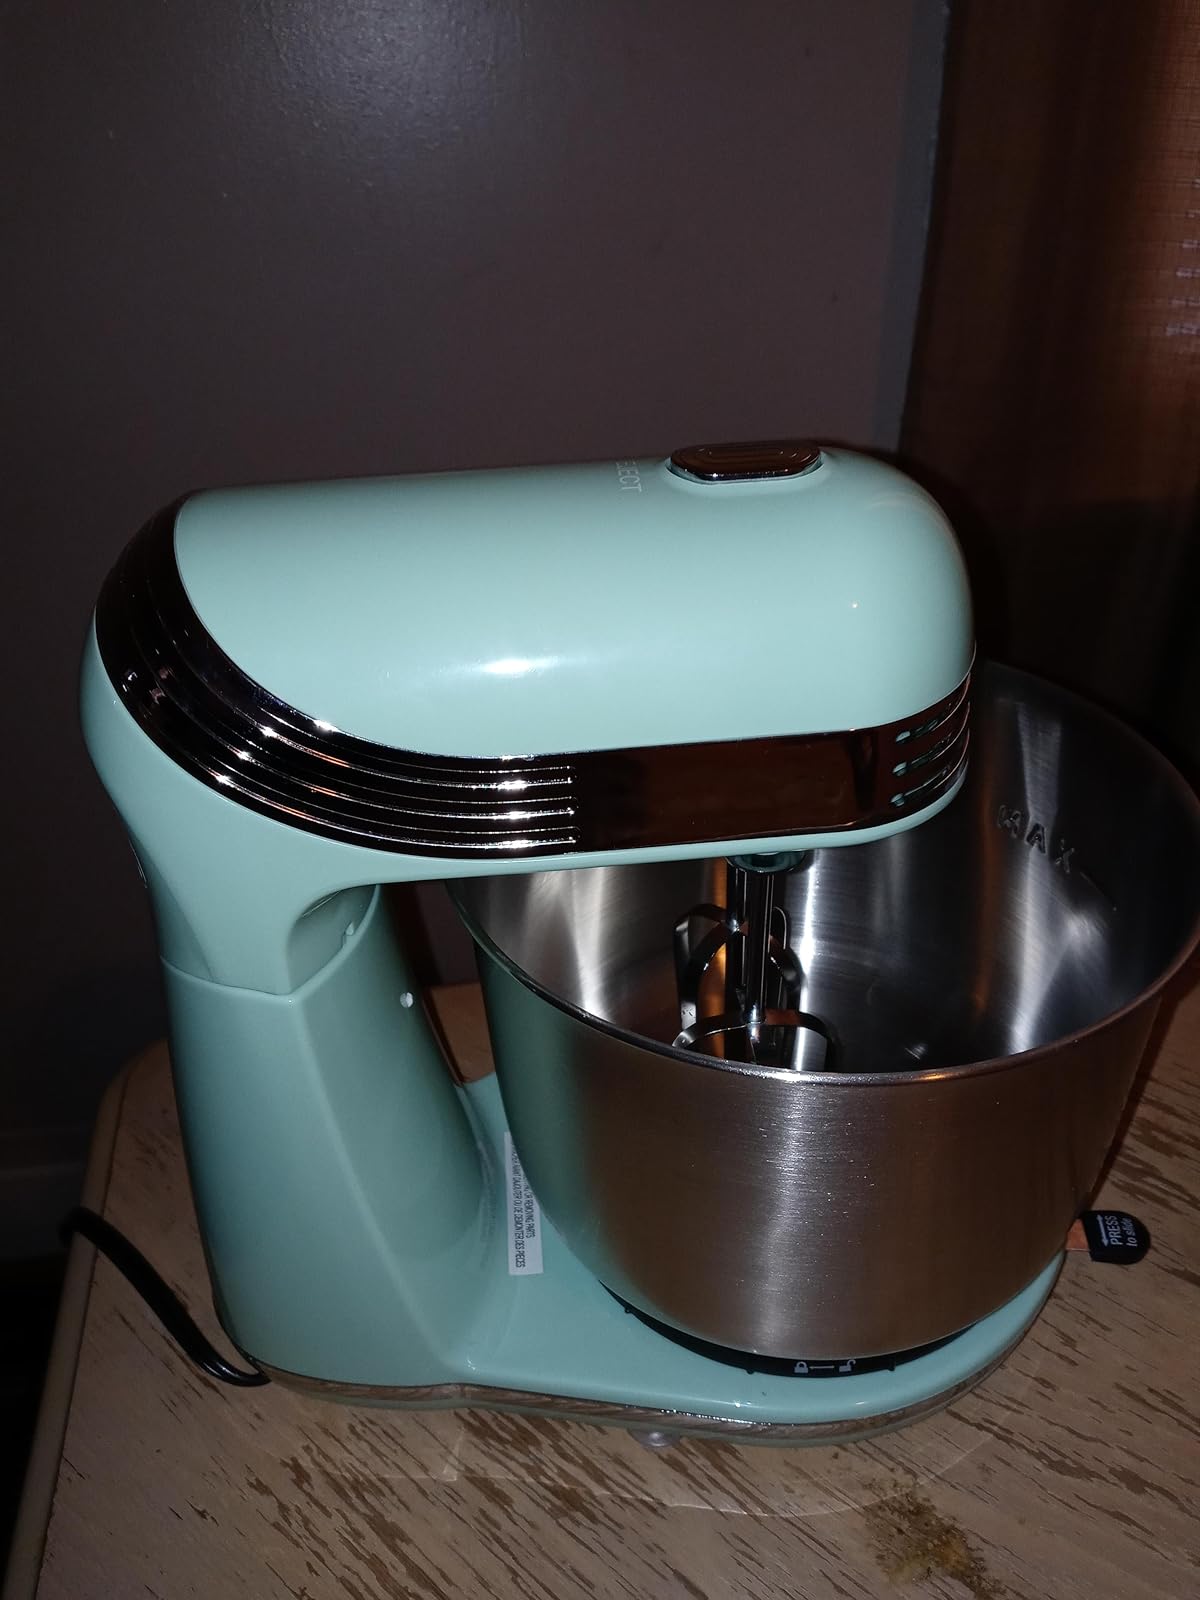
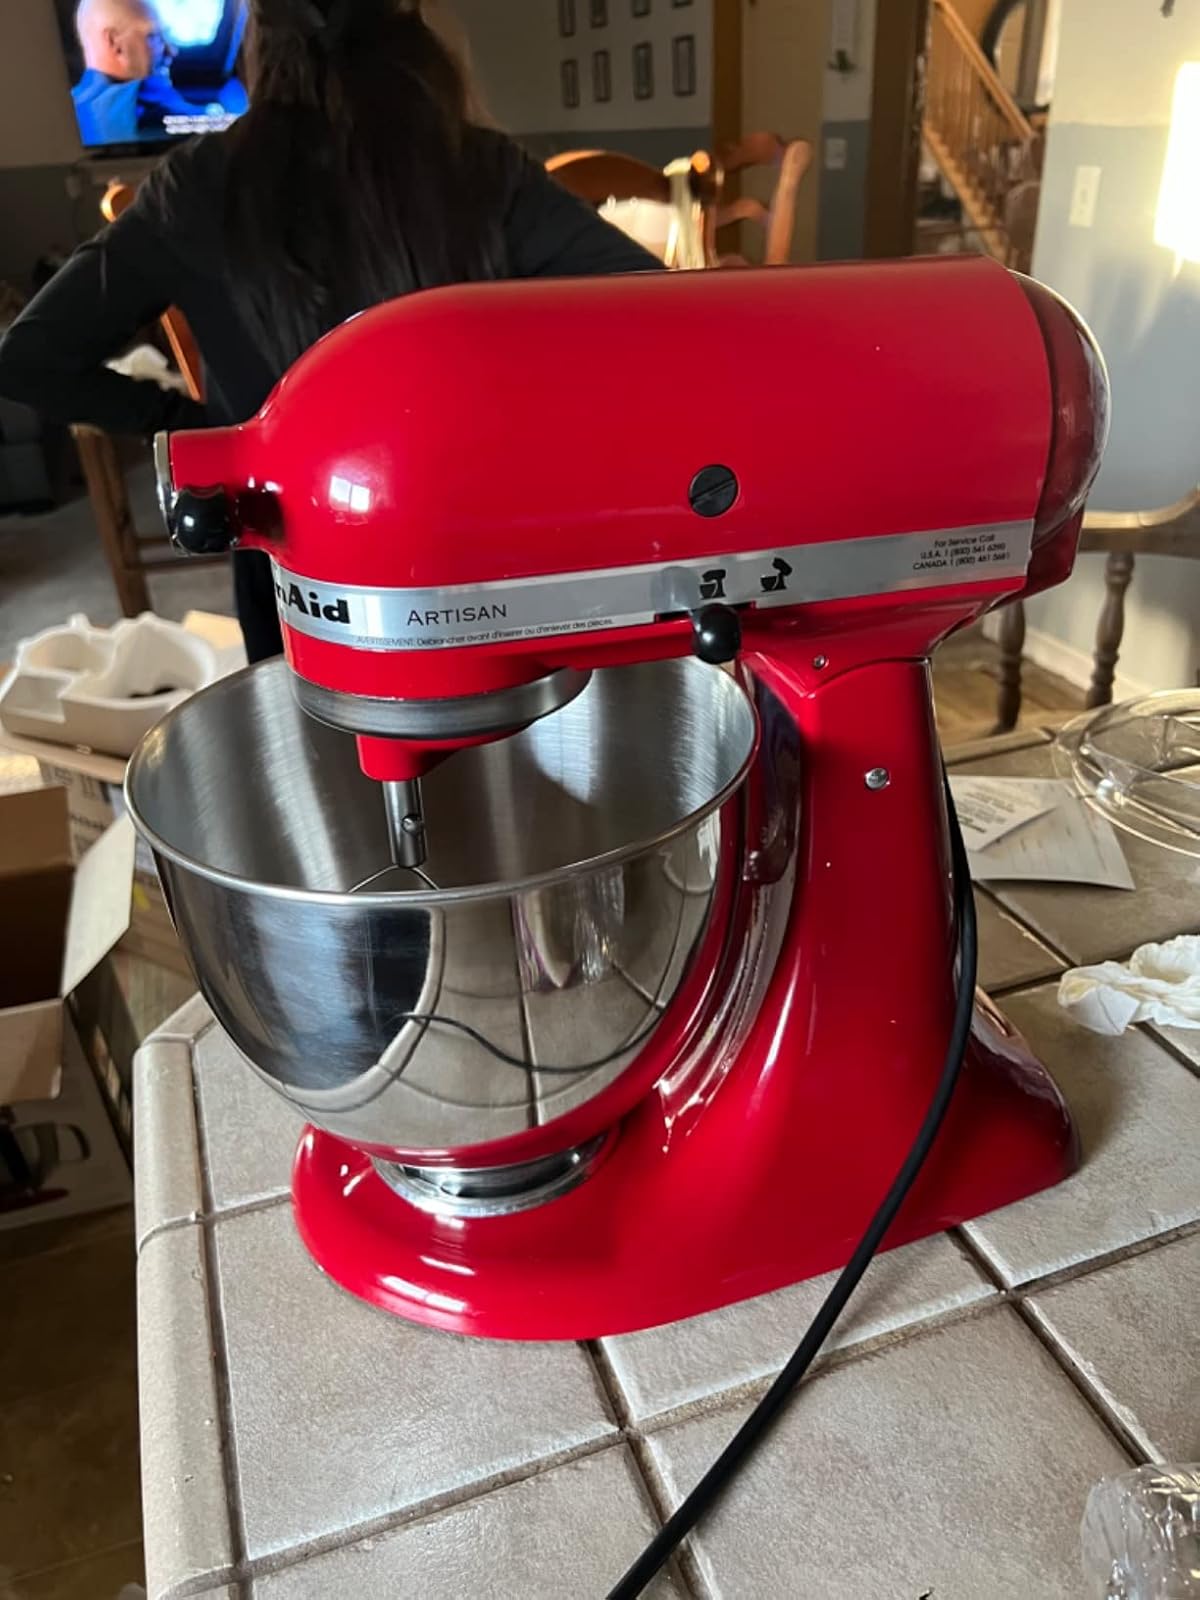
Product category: items_mixer
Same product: no